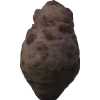
Label: celery